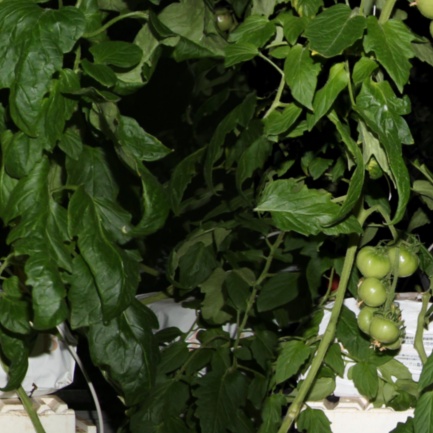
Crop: tomato